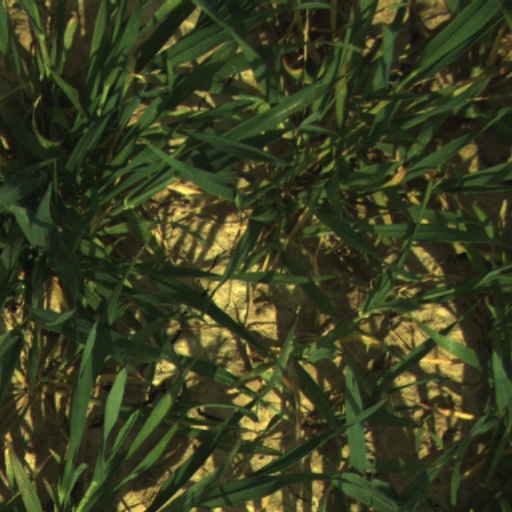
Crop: wheat